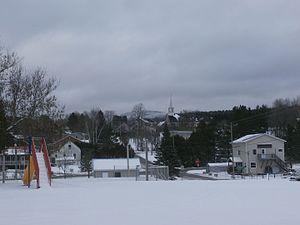
Le village de Fontainebleau à l'est de la Rivière Saint-François.
Fontainebleau était une municipalité dans la municipalité régionale de comté du Haut-Saint-François au Québec, située dans la région administrative de l'Estrie.